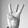
ASL letter: W